The Rebound

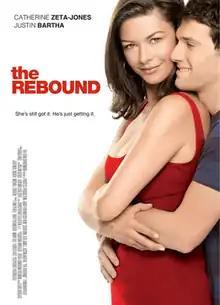
Theatrical release poster

The Rebound is a 2009 American romantic comedy film written and directed by Bart Freundlich, starring Catherine Zeta-Jones, Justin Bartha, Kelly Gould, Marcel Simoneau with Art Garfunkel and Joanna Gleason. It was released in theaters in several countries in late 2009. It was originally scheduled to be released in the United States on 25 December 2010, but was cancelled due to the film's distributor shutting down. It ended up going direct-to-DVD in the United States on 7 February 2012.